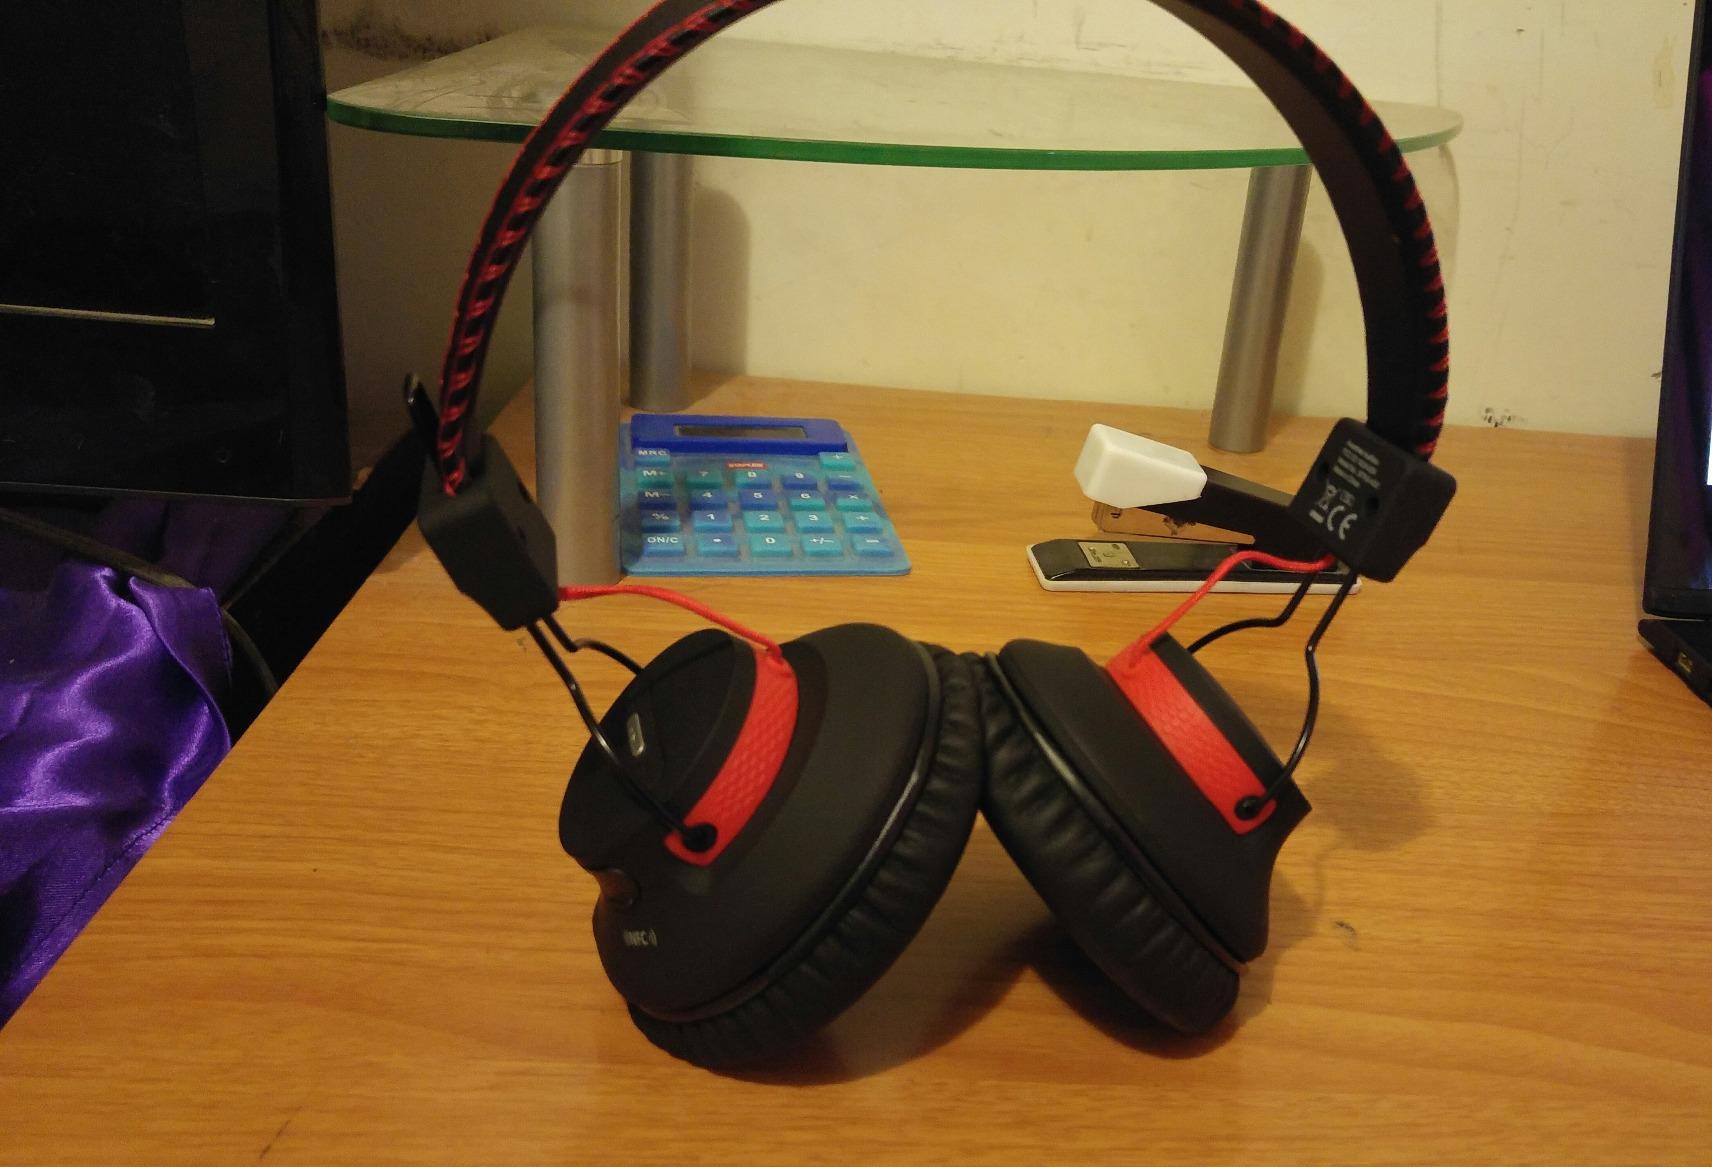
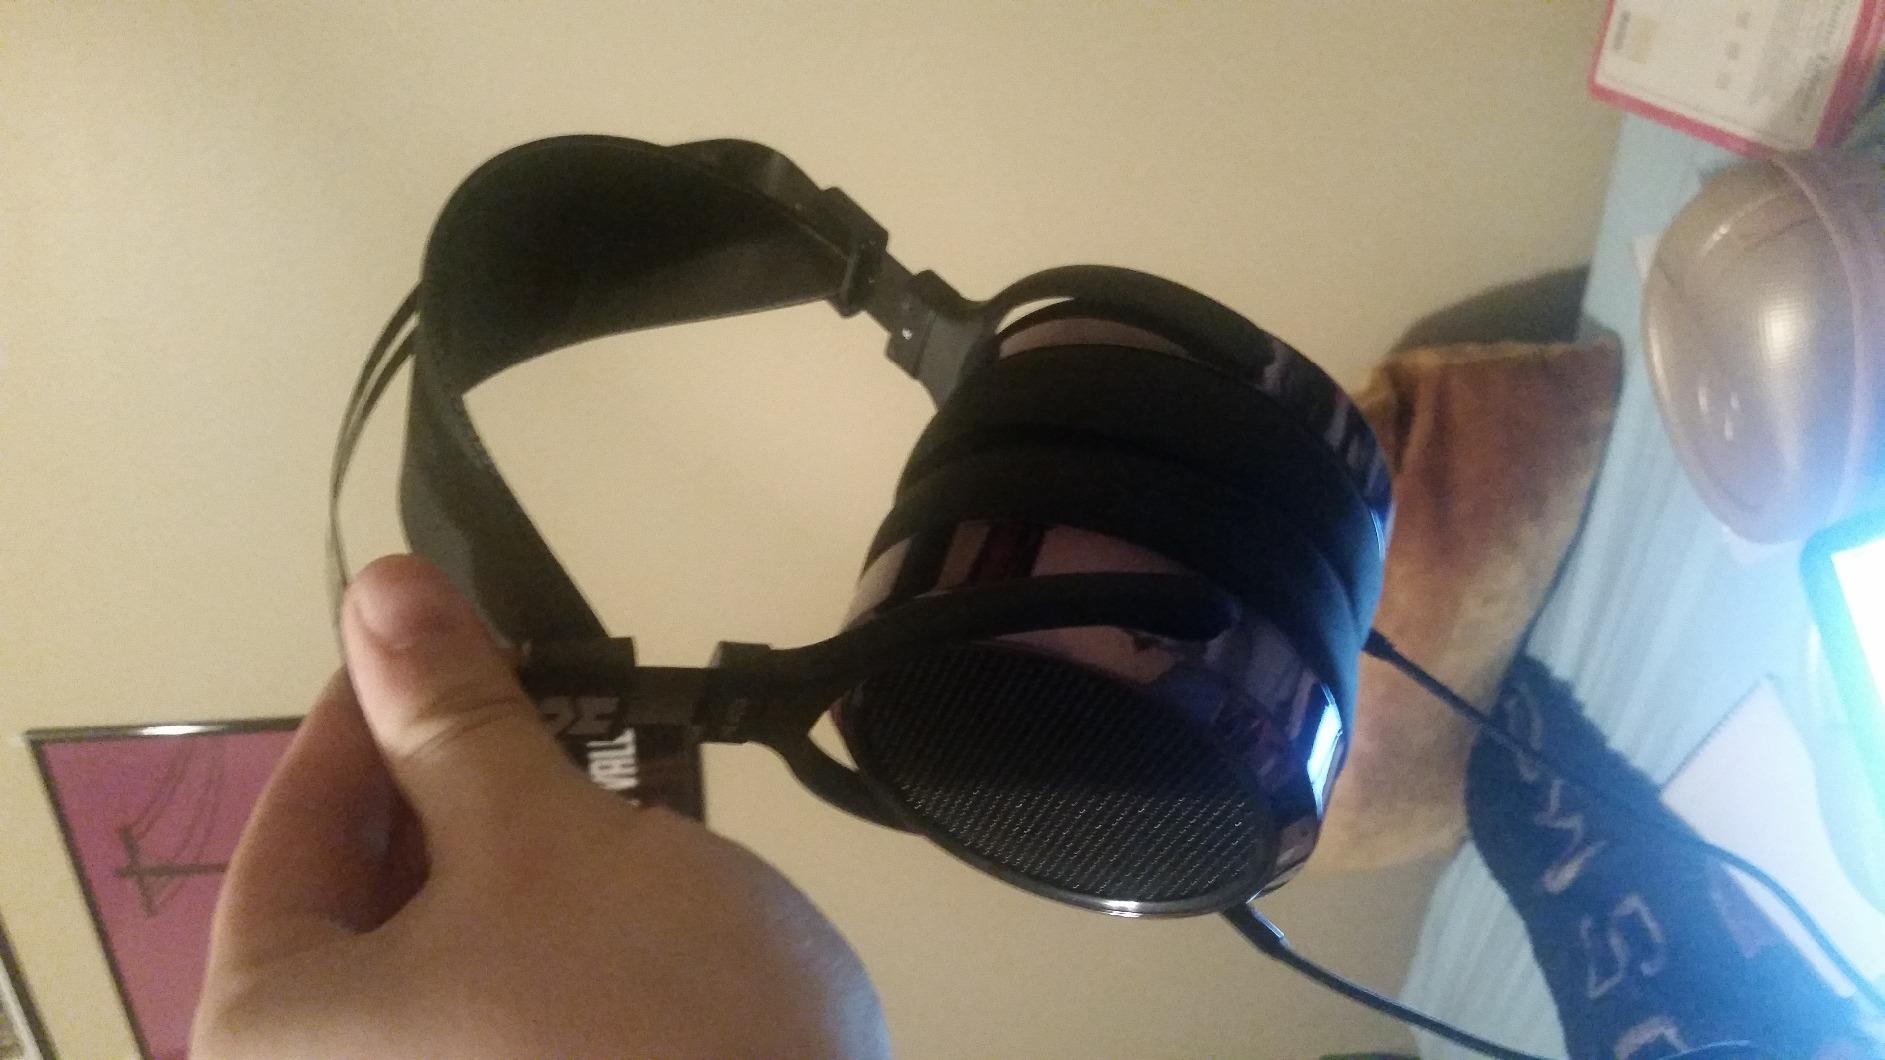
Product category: headphones
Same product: no